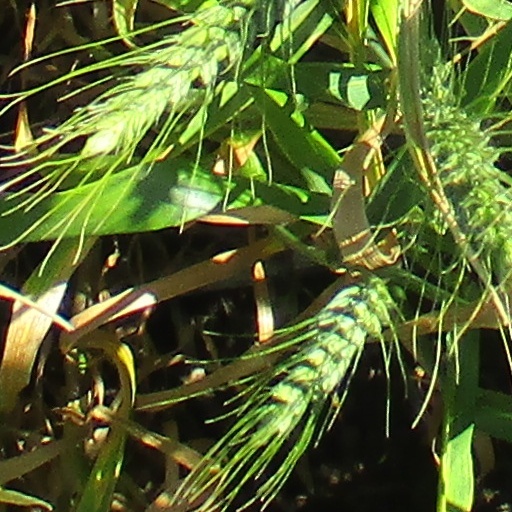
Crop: wheat